Greg Penny

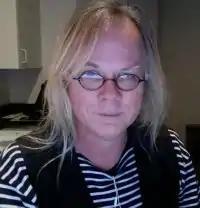

Greg Penny (born October 12, 1955) is an American record producer, recording engineer, mixing engineer, musician, songwriter and artist best known for his work as a producer for Elton John and k.d. lang.